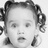
Emotion: surprise